KOVR

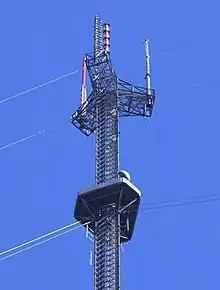
Closeup of the top of the KXTV/KOVR tower in Walnut Grove, from which KOVR's signal is broadcast

In a management buyout that restored Outlet Communications to separate status, Rockefeller Group sold the firm in 1986 for $625 million (equivalent to $ in dollars). To raise capital, some stations were immediately divested, among them KOVR, which was sold on for $104 million (equivalent to $ in dollars) to another Rhode Island concern, Narragansett Capital Corporation, as its first television property. Amidst these two transactions, KOVR laid off 10 employees, and morale was low due to poor ratings in part attributable to the national underperformance of ABC at the time. The Kings telecasts had been one of the station's bright spots, but the team sued KOVR in August 1986 for breach of contract, alleging the station owed it hundreds of thousands of dollars and had tried to renegotiate the pact; it was another three years before a judge ruled in favor of the Kings. Also in 1986, the station broke ground on its present transmission tower, a mast in Walnut Grove, in a joint venture with KXTV. Otherwise, Narragansett—a holding company, not a broadcasting firm—generally underinvested in KOVR; one rival broadcaster commented that the company had "stripped the station clean".